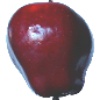
Label: red_delicious_apple